Hirota Station

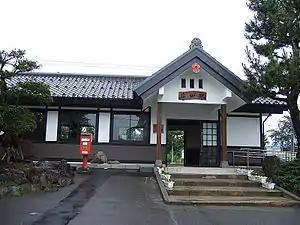
Hirota Station, June 2008

is a railway station on the Ban'etsu West Line in the city of Aizuwakamatsu, Fukushima Prefecture, Japan, operated by East Japan Railway Company (JR East).